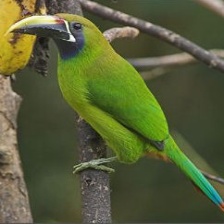
Species: BLUE THROATED TOUCANET
Scientific name: AULACORHYNCHUS CAERULEOGULARIS
ImageNet parent category: toucan